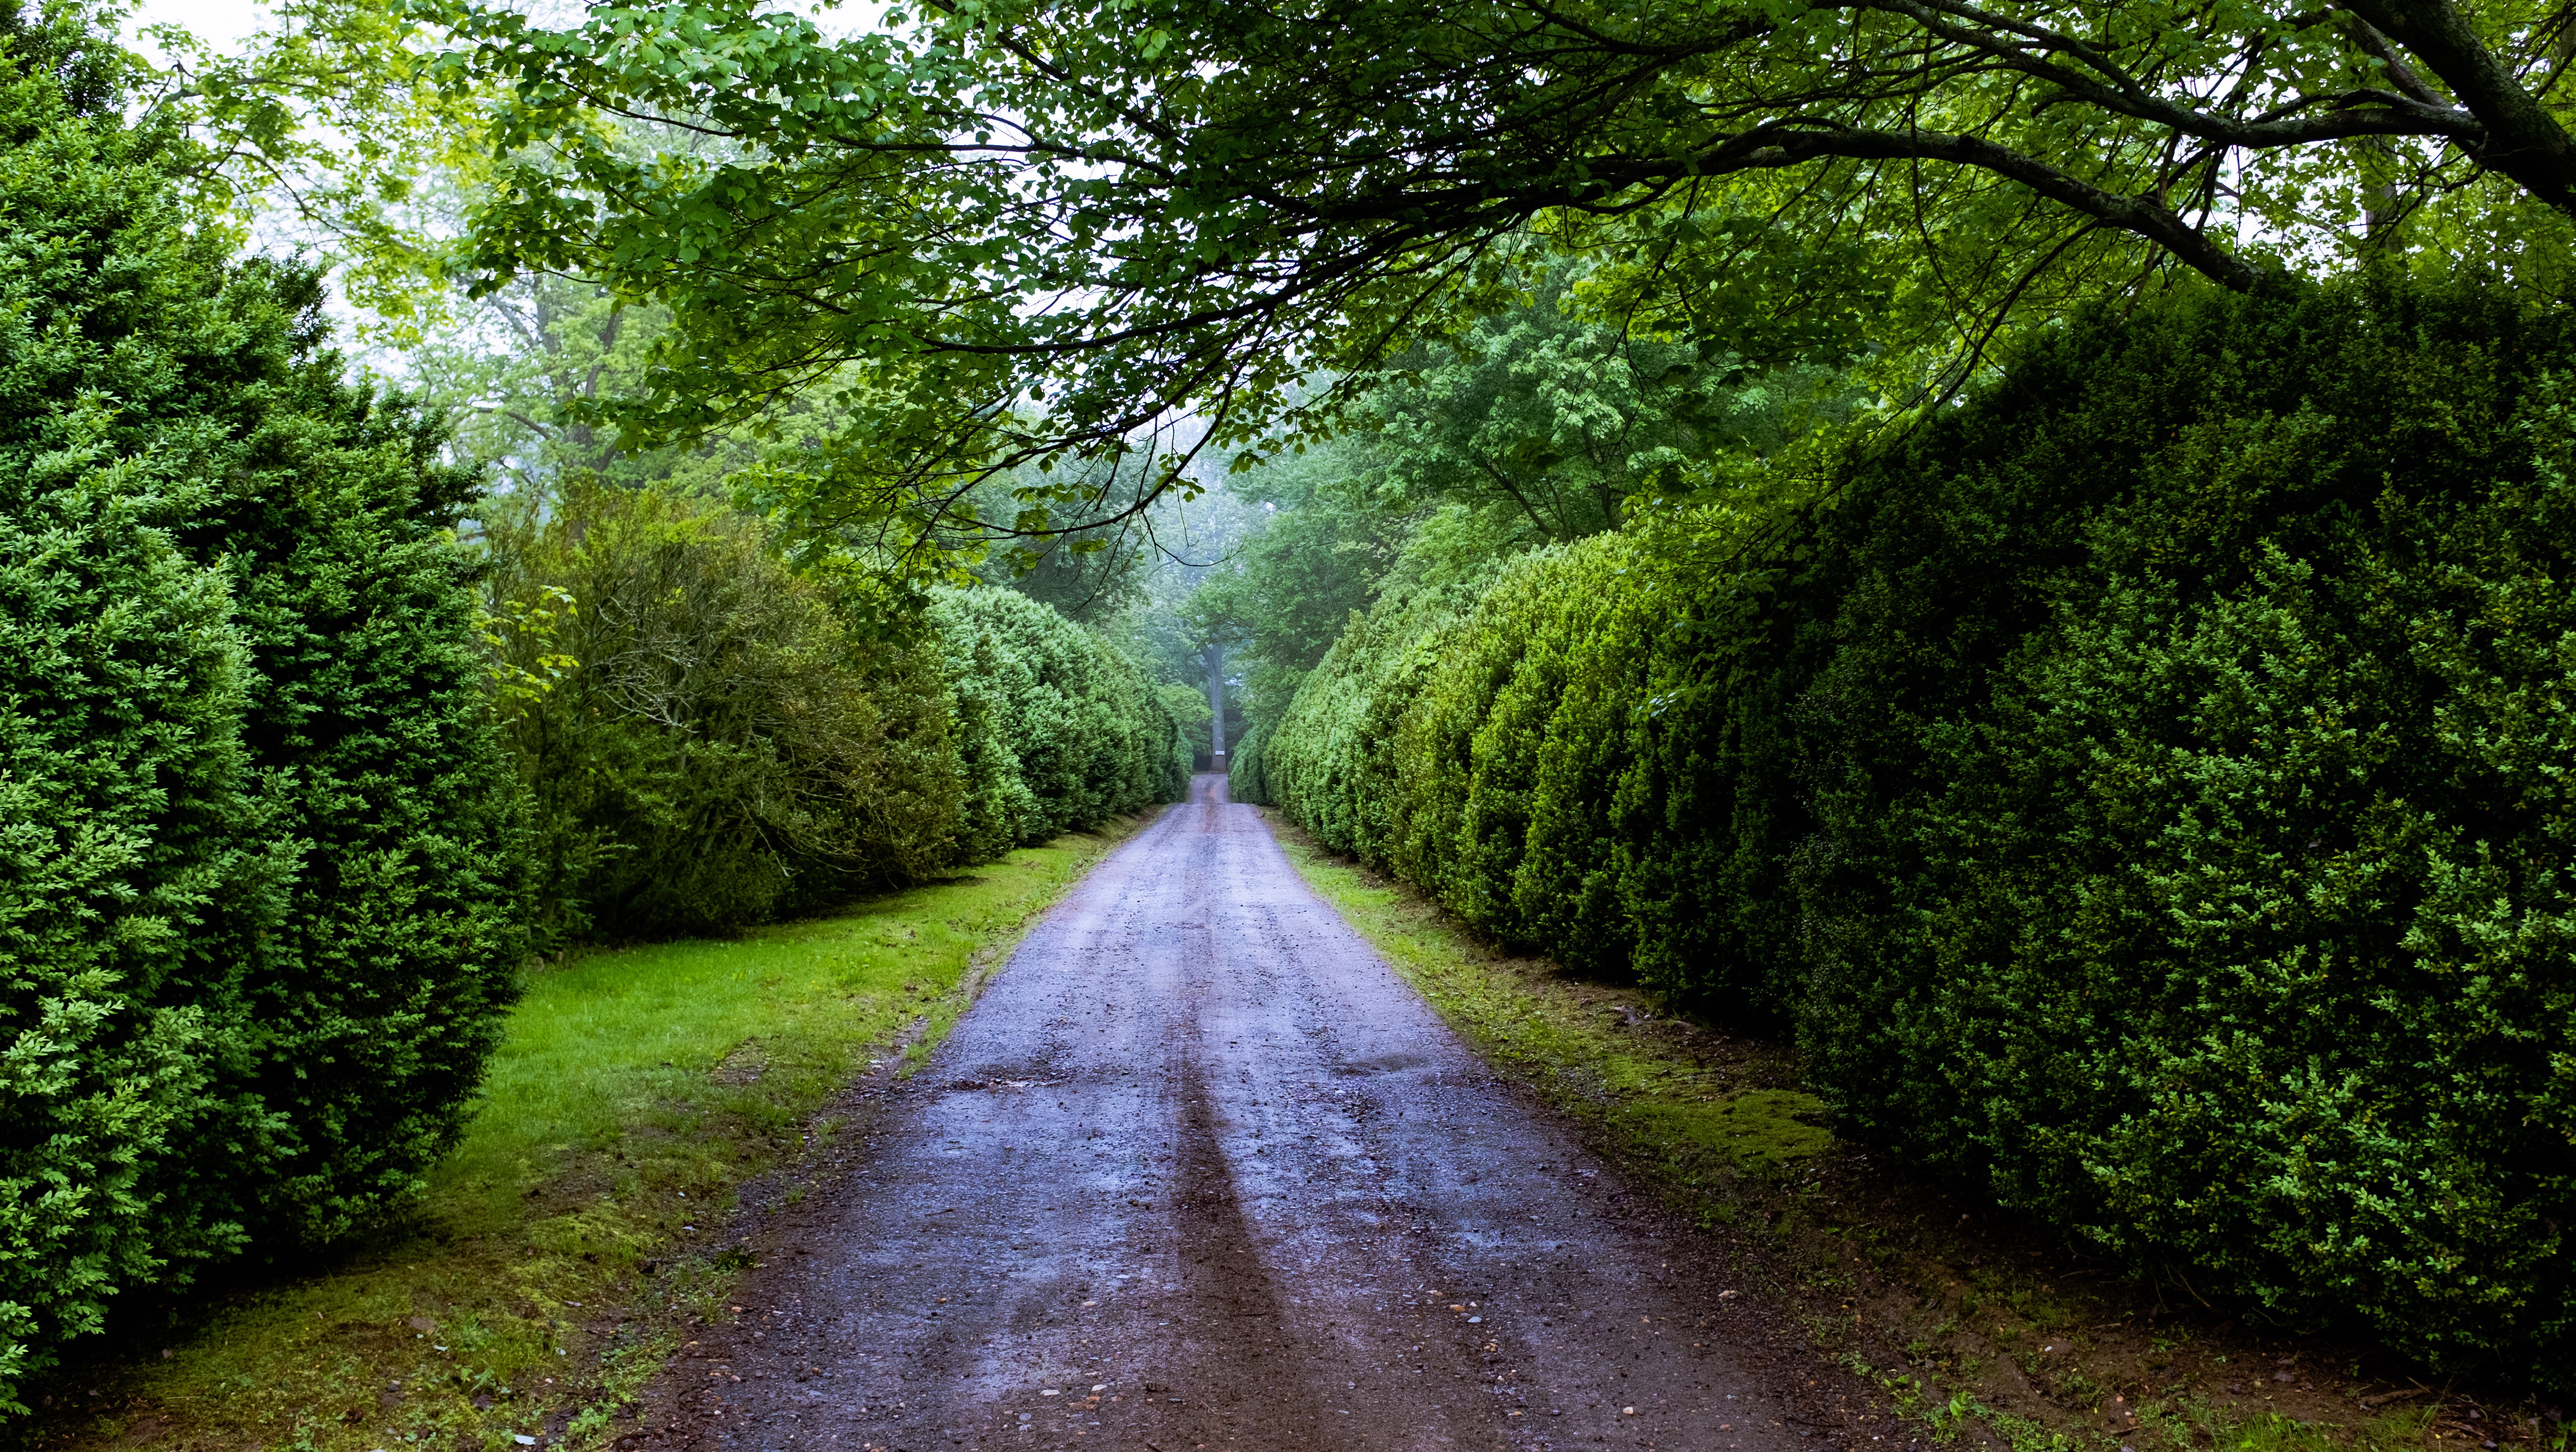
tree, nature, forest, grass, plant, lawn, sunlight, leaf, flower, green, autumn, park, botany, garden, shrub, deciduous, woodland, habitat, woody plant